Easton Lodge railway station

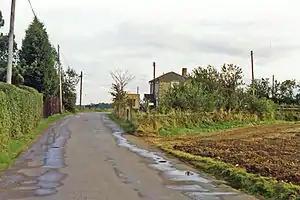
Site of the station in 1992

Easton Lodge railway station was located to the west of Great Dunmow, Essex, near Easton Lodge. The station on the Bishop's Stortford to Braintree branch line (Engineer's Line Reference BSB). The station closed in 1952, with the line being used for freight until it was closed in 1972.